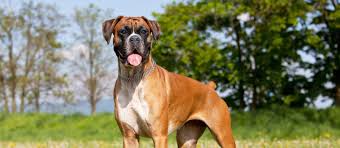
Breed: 225-n000082-boxer